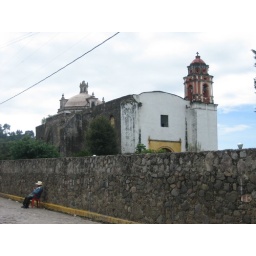
a guacho passing the afternoon in a plastic chair in the street. No worries, there are no cars here.